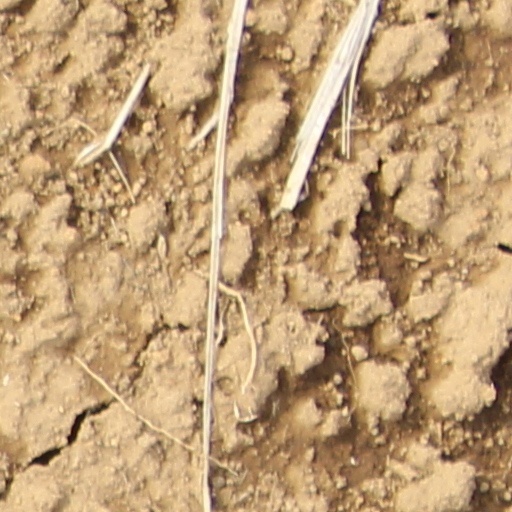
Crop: wheat